E. P. Thompson

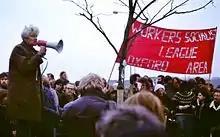
E P Thompson speaking to anti-nuclear weapons protesters in 1980

Thompson played a key role in both END and CND throughout the 1980s, speaking at many public meetings, corresponding with hundreds of fellow activists and sympathetic intellectuals, and doing committee work. He had a particularly important part in opening a dialogue between the west European peace movement and dissidents in Soviet-dominated eastern Europe, particularly in Hungary and Czechoslovakia, for which he was denounced as a tool of American imperialism by the Soviet authorities.